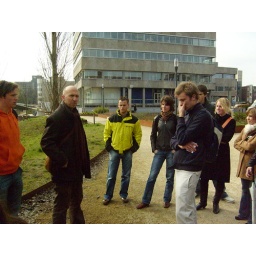
Een dag-excursie, georganiseerd door Cheops, in het (uiteindelijk niet zo) zonnige zuiden van Nederland: Eindhoven!